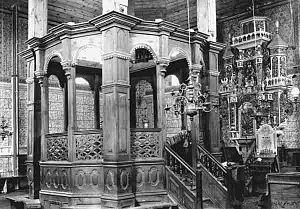
La synagogue de Wołpa était une synagogue en bois réputée pour sa beauté et considérée comme un chef-d'œuvre de l'architecture en bois. Elle a été détruite lors de l'invasion de la partie est de la Pologne par les troupes nazis en 1941.